Economy of Saint Martin (island)

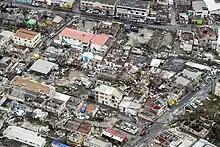
Extensive damage to buildings in Sint Maarten on 7 September 2017, hours after Hurricane Irma made landfall on the island

On 6 September 2017 the island was hit by Hurricane Irma (Category 5 at landfall), which caused widespread and significant damage, estimated at $3 billion, to buildings and infrastructure. A total of 11 deaths had been reported as of 9 July 2018. France's Minister of the Interior, Gérard Collomb, said on 8 September 2017 that most of the schools were destroyed on the French half of the island. In addition to damage caused by high winds, there were reports of serious flood damage to businesses in the village of Marigot. "The Washington Post" reported that 95% of the structures on the French side and 75% of the structures on the Dutch side were damaged or destroyed.